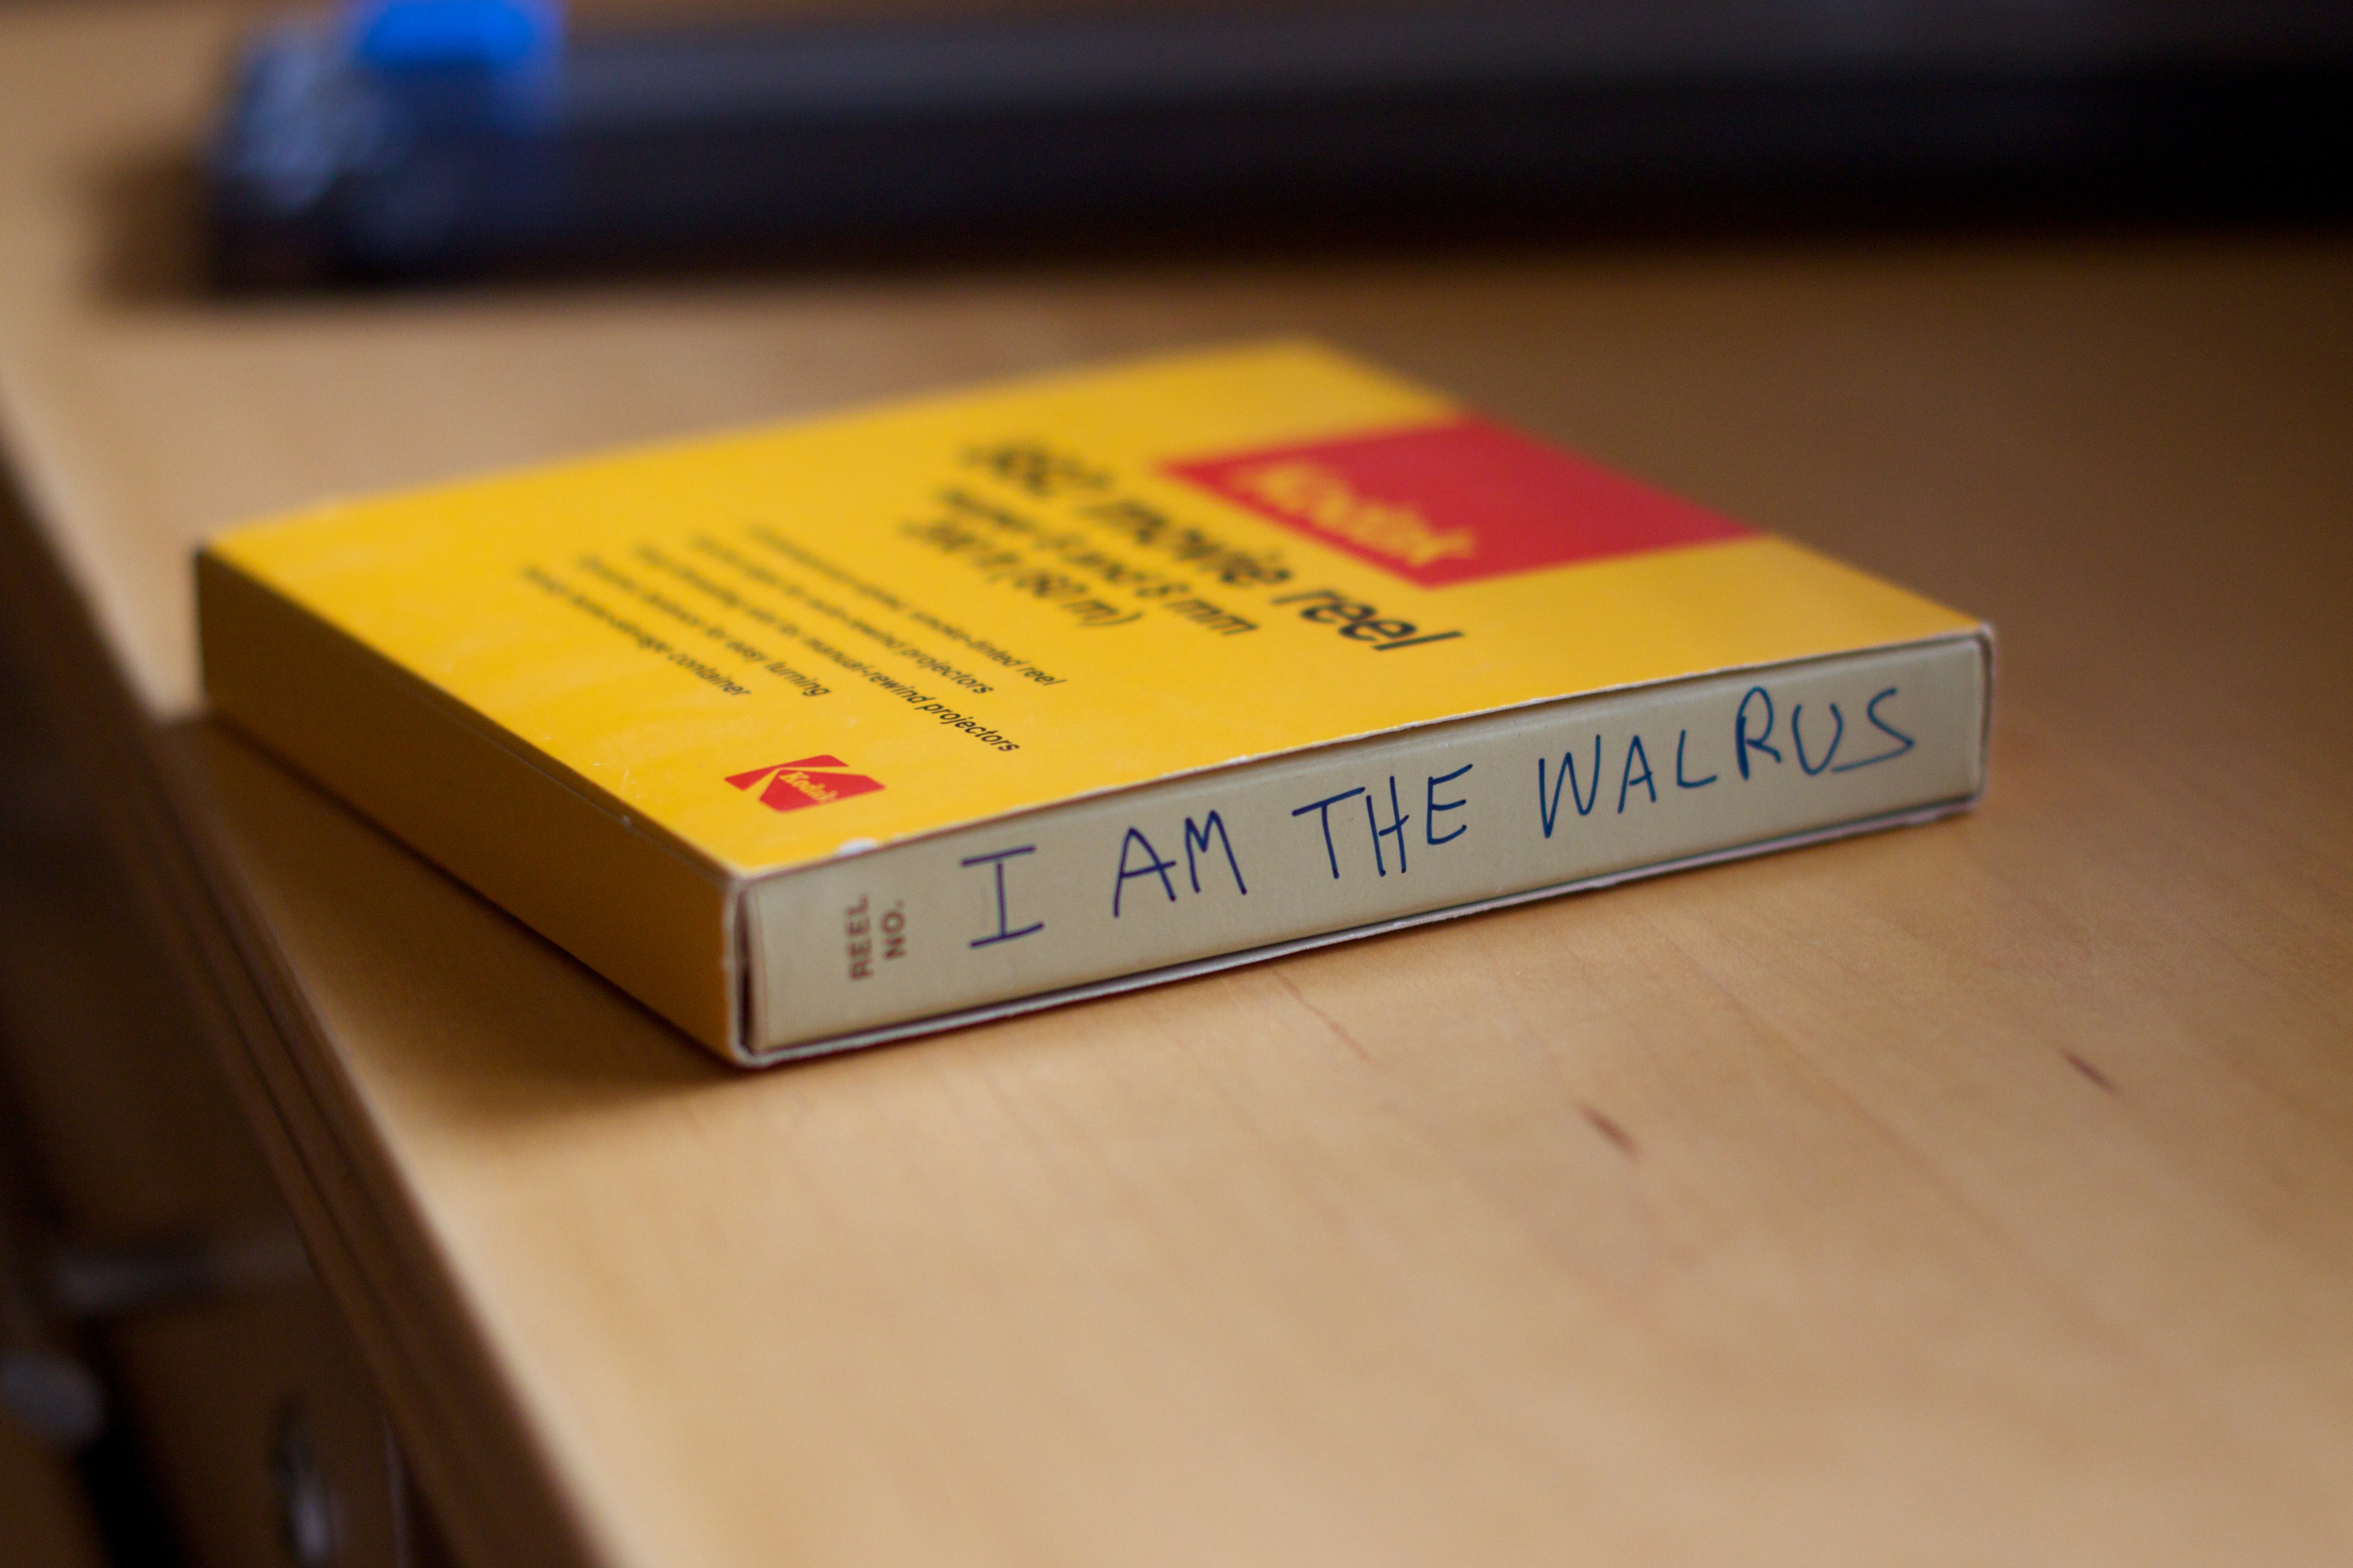
yellow, brand, product, font, product design